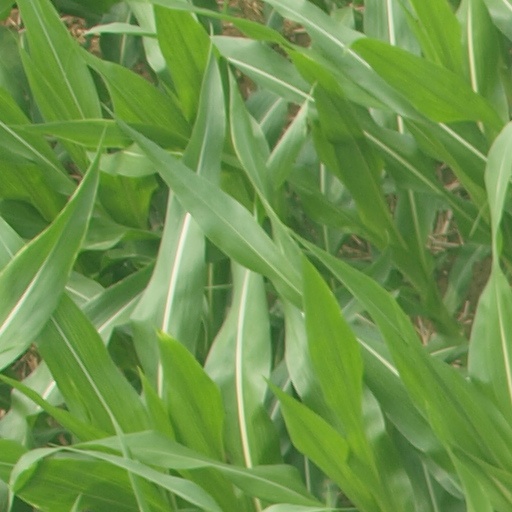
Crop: maize; corn